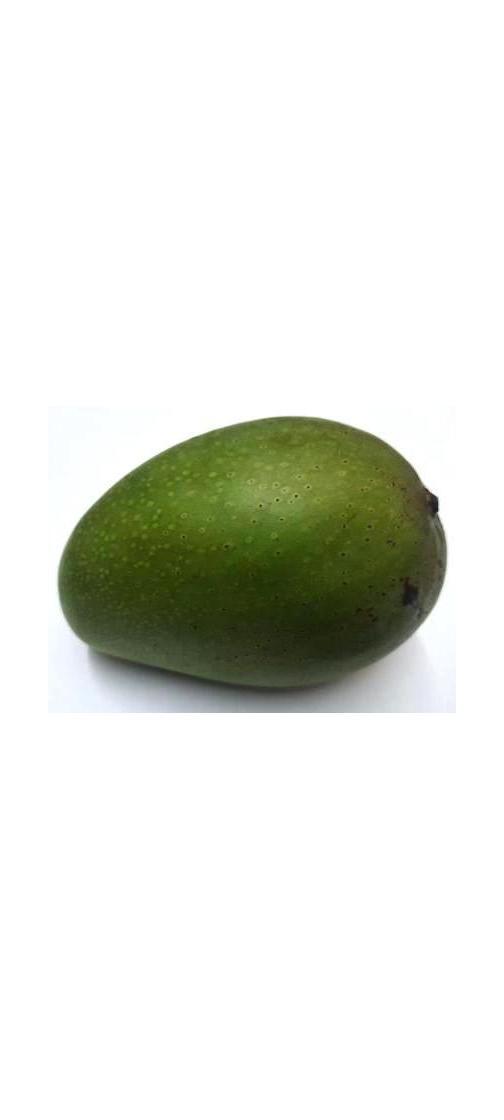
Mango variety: Ashshina Zhinuk